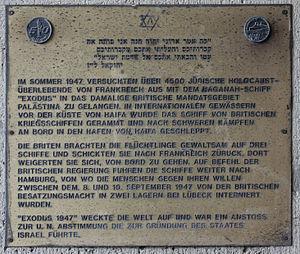
Exodus 1947 est un bateau qui transporta en 1947 des Juifs vers la Palestine mandataire, connu pour avoir été l'acteur d'un événement marquant de l'alya d'après-guerre.